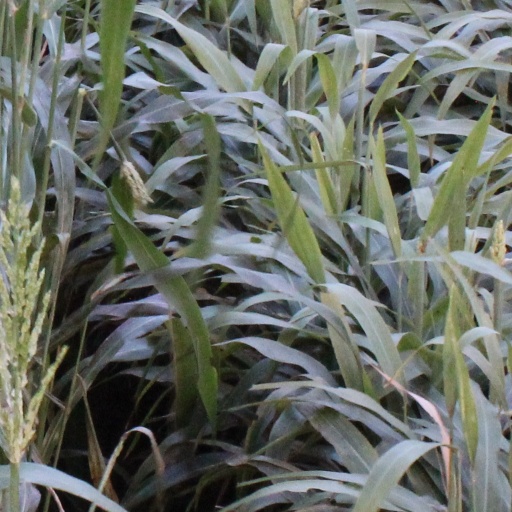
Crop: sorghum